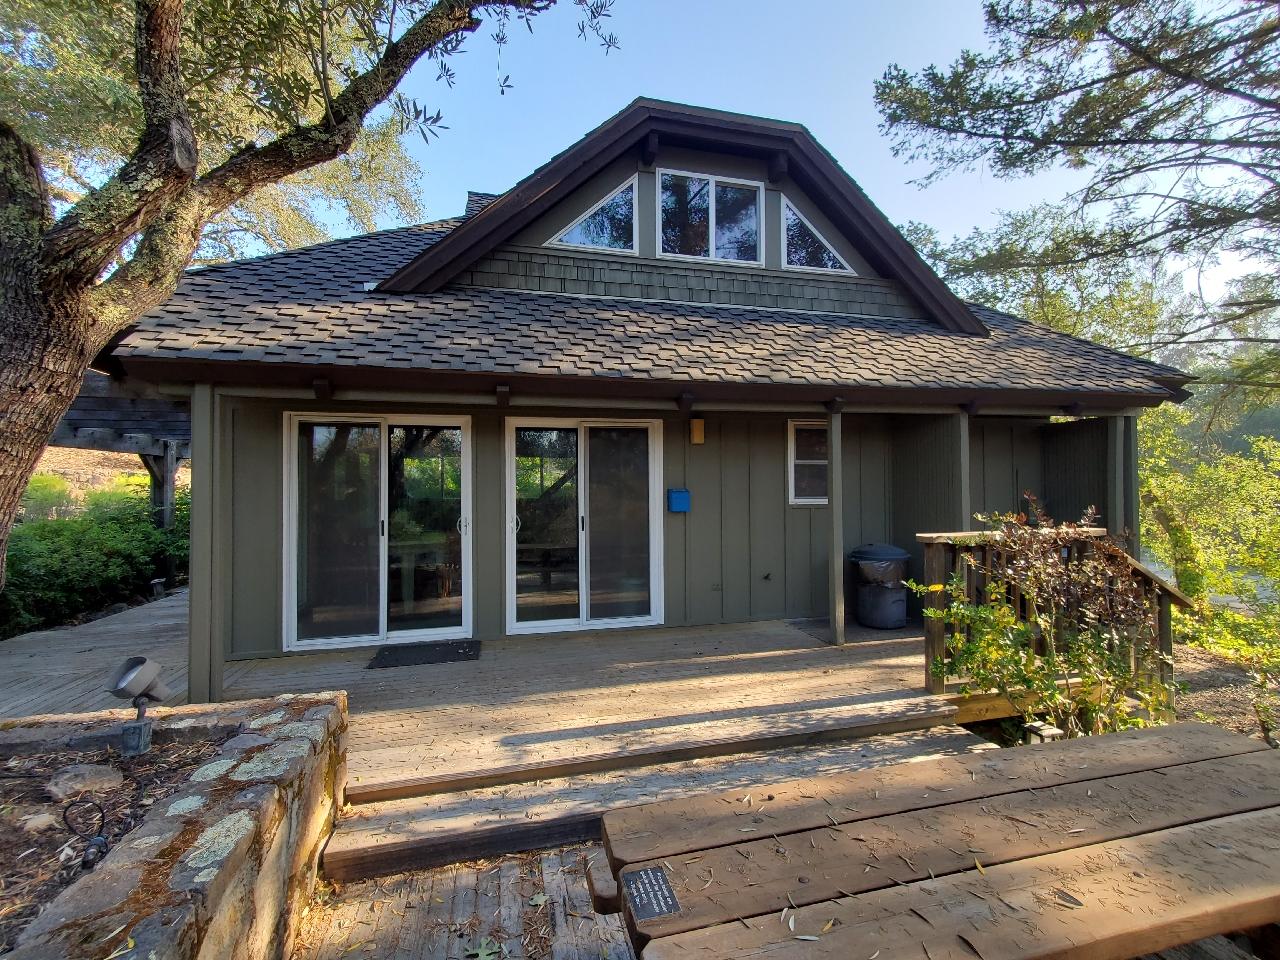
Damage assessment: no_damage